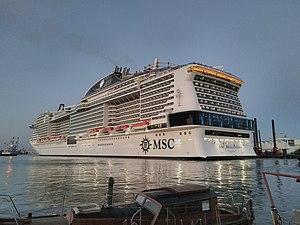
MSC Bellissima dans le bassin de Penhoët la veille de son départ des chantiers de Saint-Nazaire
MSC Croisières est une société de navigation domiciliée à Genève. Son propriétaire et fondateur est Gianluigi Aponte. Elle est une filiale de MSC Crociere, appartenant à la Mediterranean Shipping Company. Depuis 2014, MSC Croisières commande ses paquebots dans deux chantiers navals différents.